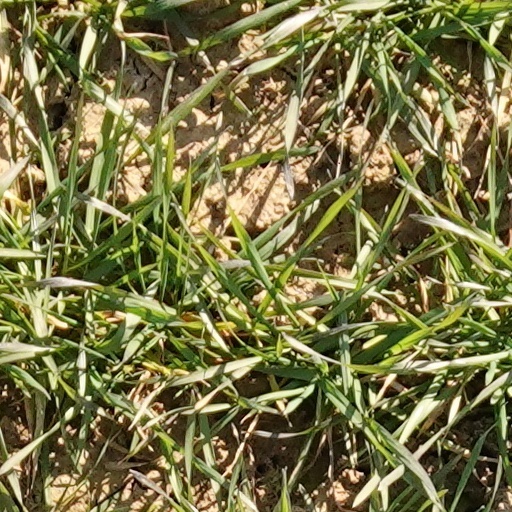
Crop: wheat